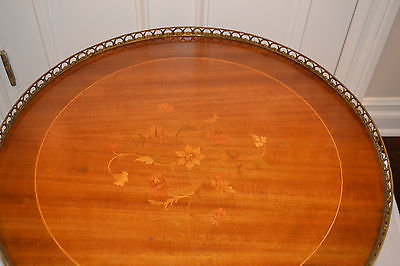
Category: table